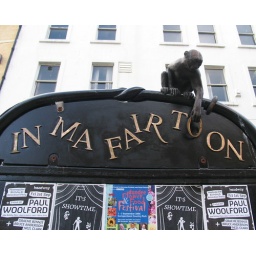
cute information sign in Dundee